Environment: lab
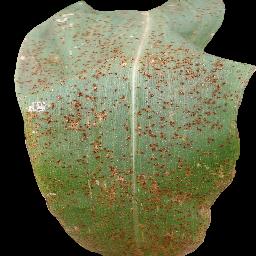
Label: common_rust